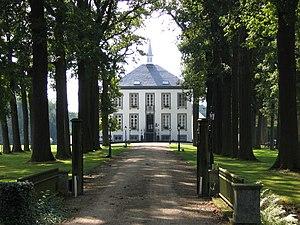
Cette page regroupe l'ensemble des monuments classés de la ville belge de Lummen.